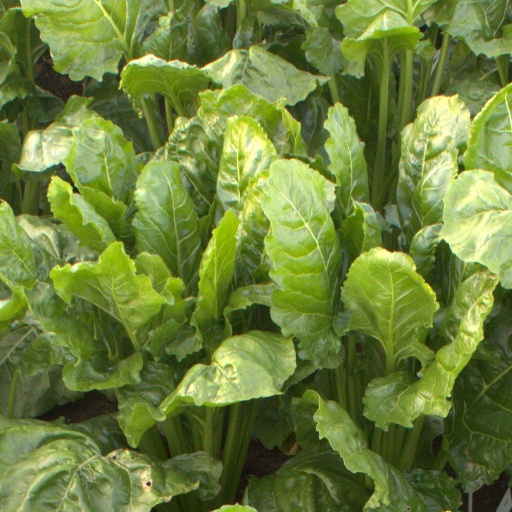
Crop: sugar beet